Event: Nepal Earthquake
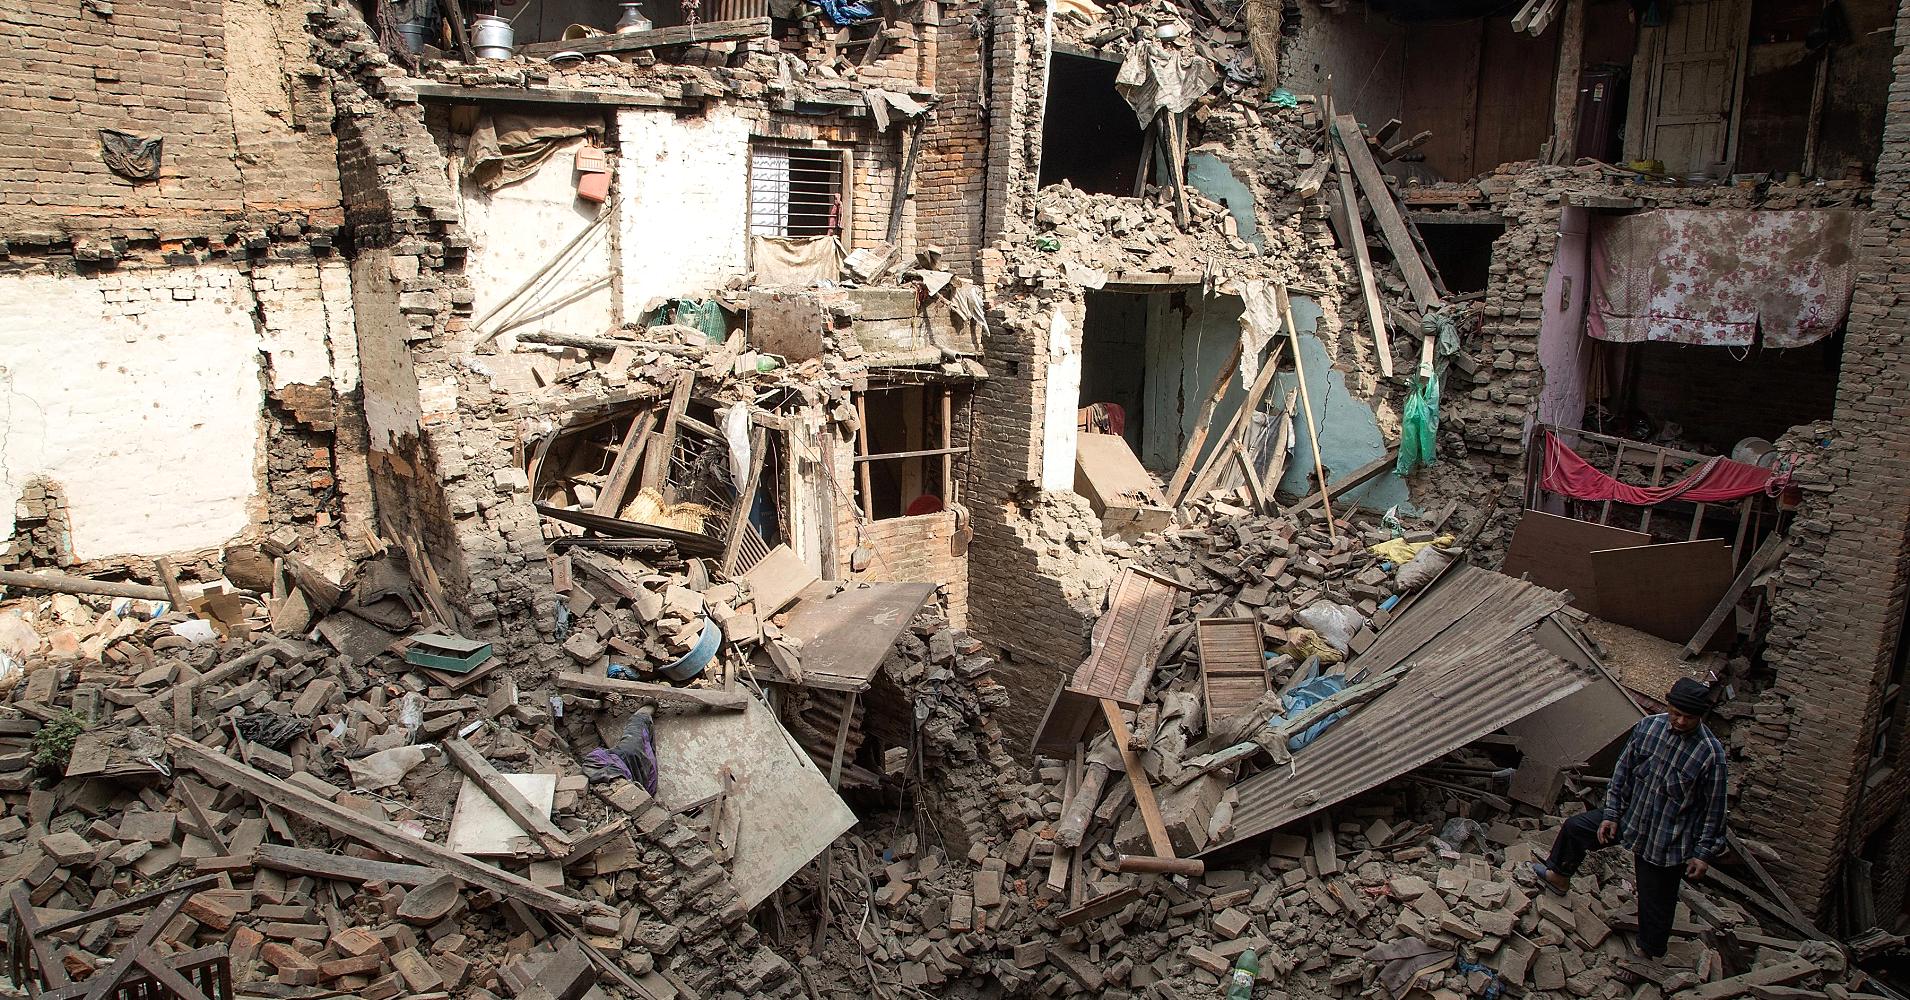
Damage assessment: damage